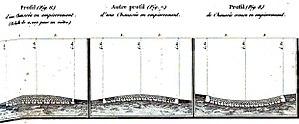
Technique d’empierrement des chaussées selon Tresaguet
L’histoire des techniques d’empierrement des chaussées retrace l’évolution des modes de construction de ce type de chaussées, apparues au milieu du XVIIIᵉ siècle.